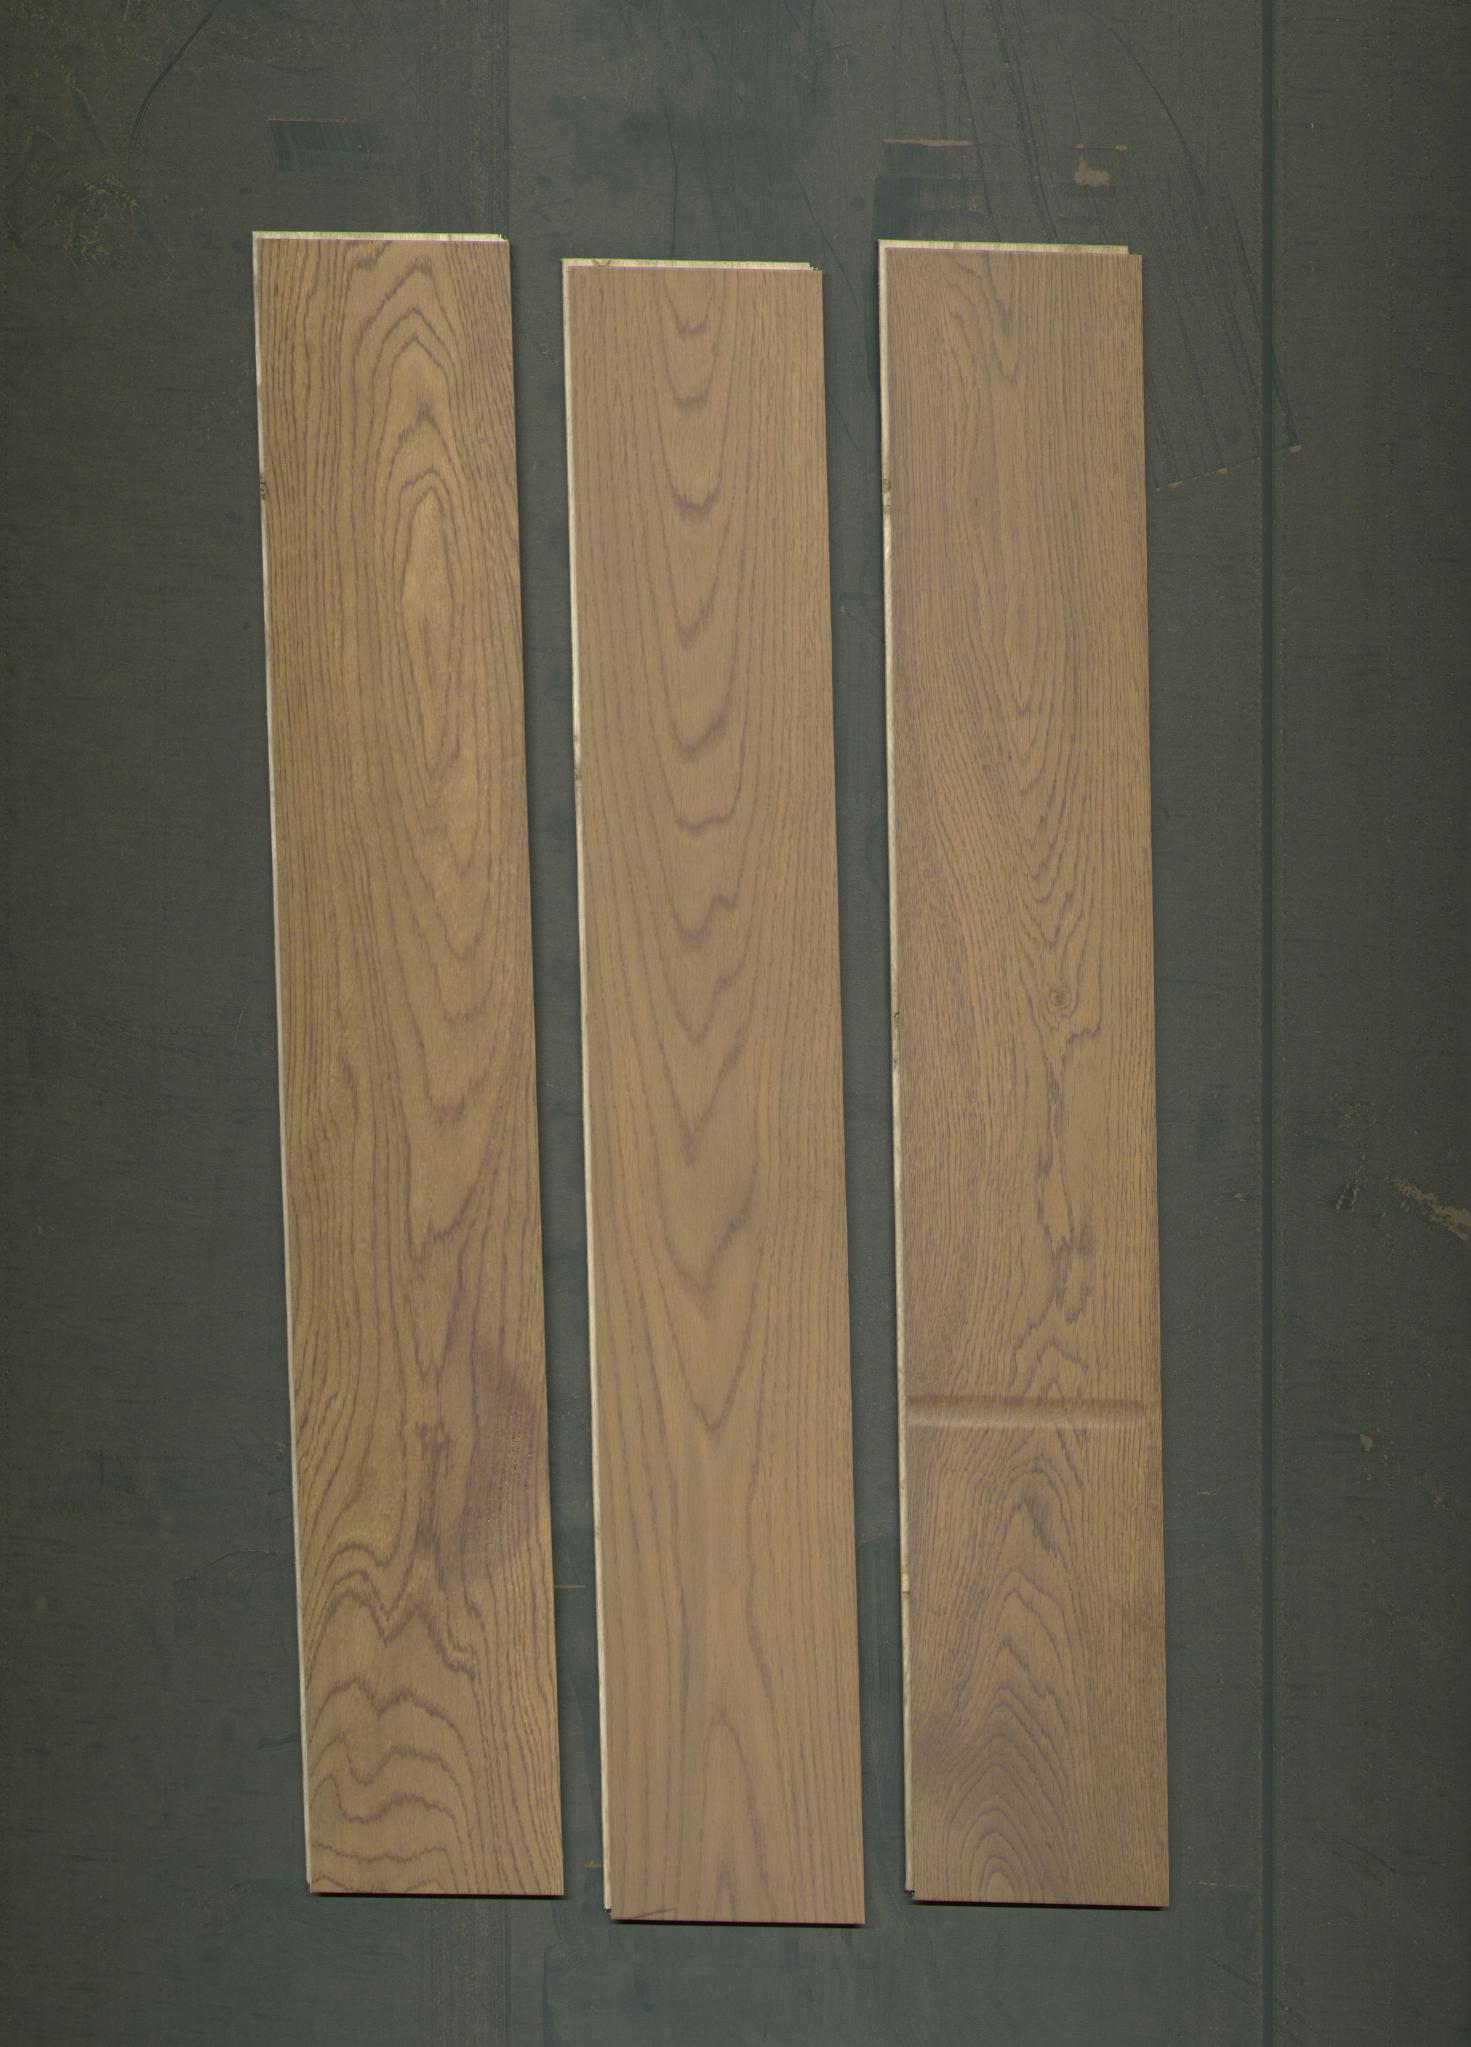
Label: mixers